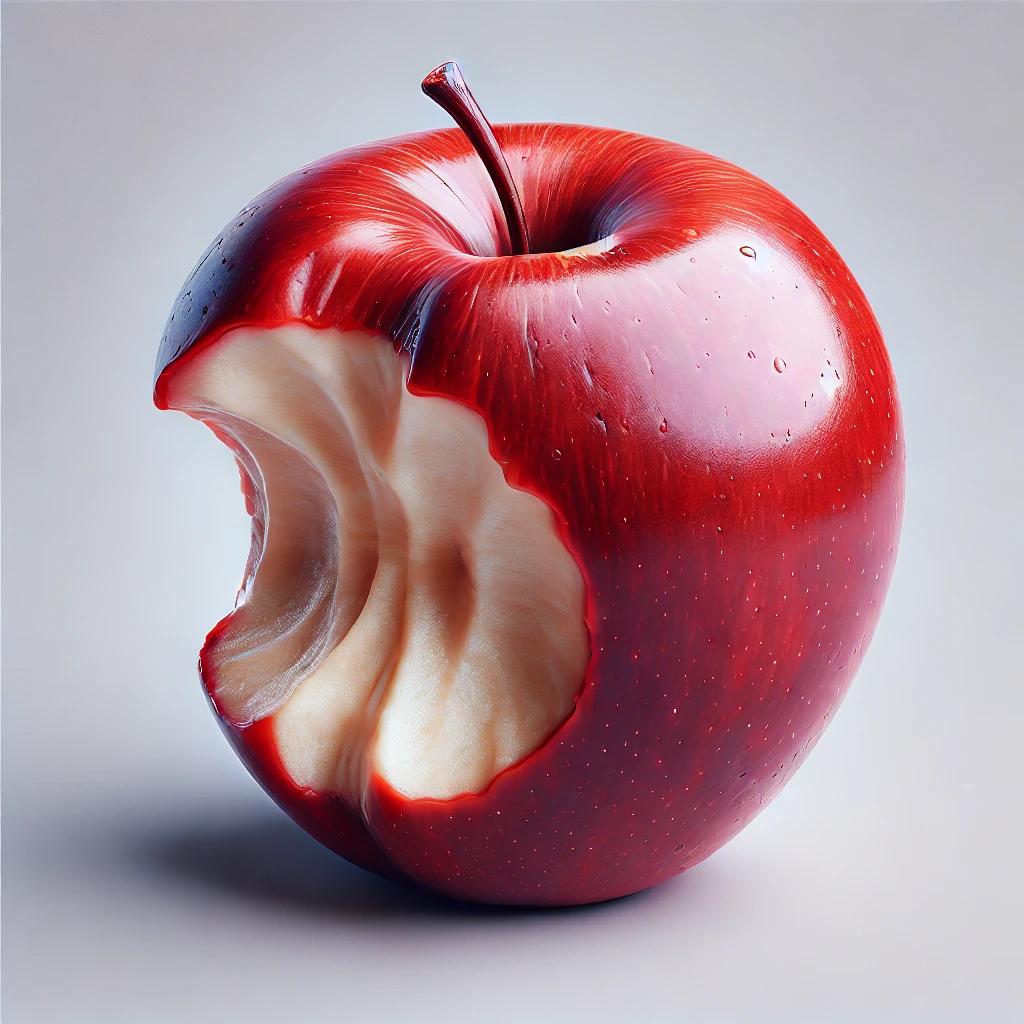
Etiqueta: orgánico